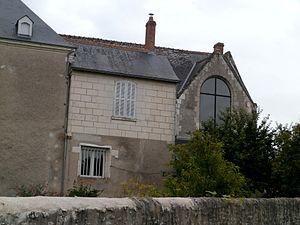
ancienne église Saint-Michel (Chédigny)
Chédigny est une commune française du département d'Indre-et-Loire en région Centre-Val de Loire. La présence humaine sur son territoire est attestée depuis la Préhistoire. Si la commune actuelle est née à la Révolution de la fusion de deux anciennes paroisses, le nom de Chedignacum apparaît au milieu du XIIᵉ siècle alors que l’existence d’une châtellenie est attestée par des sources écrites au début du XIIIᵉ siècle.